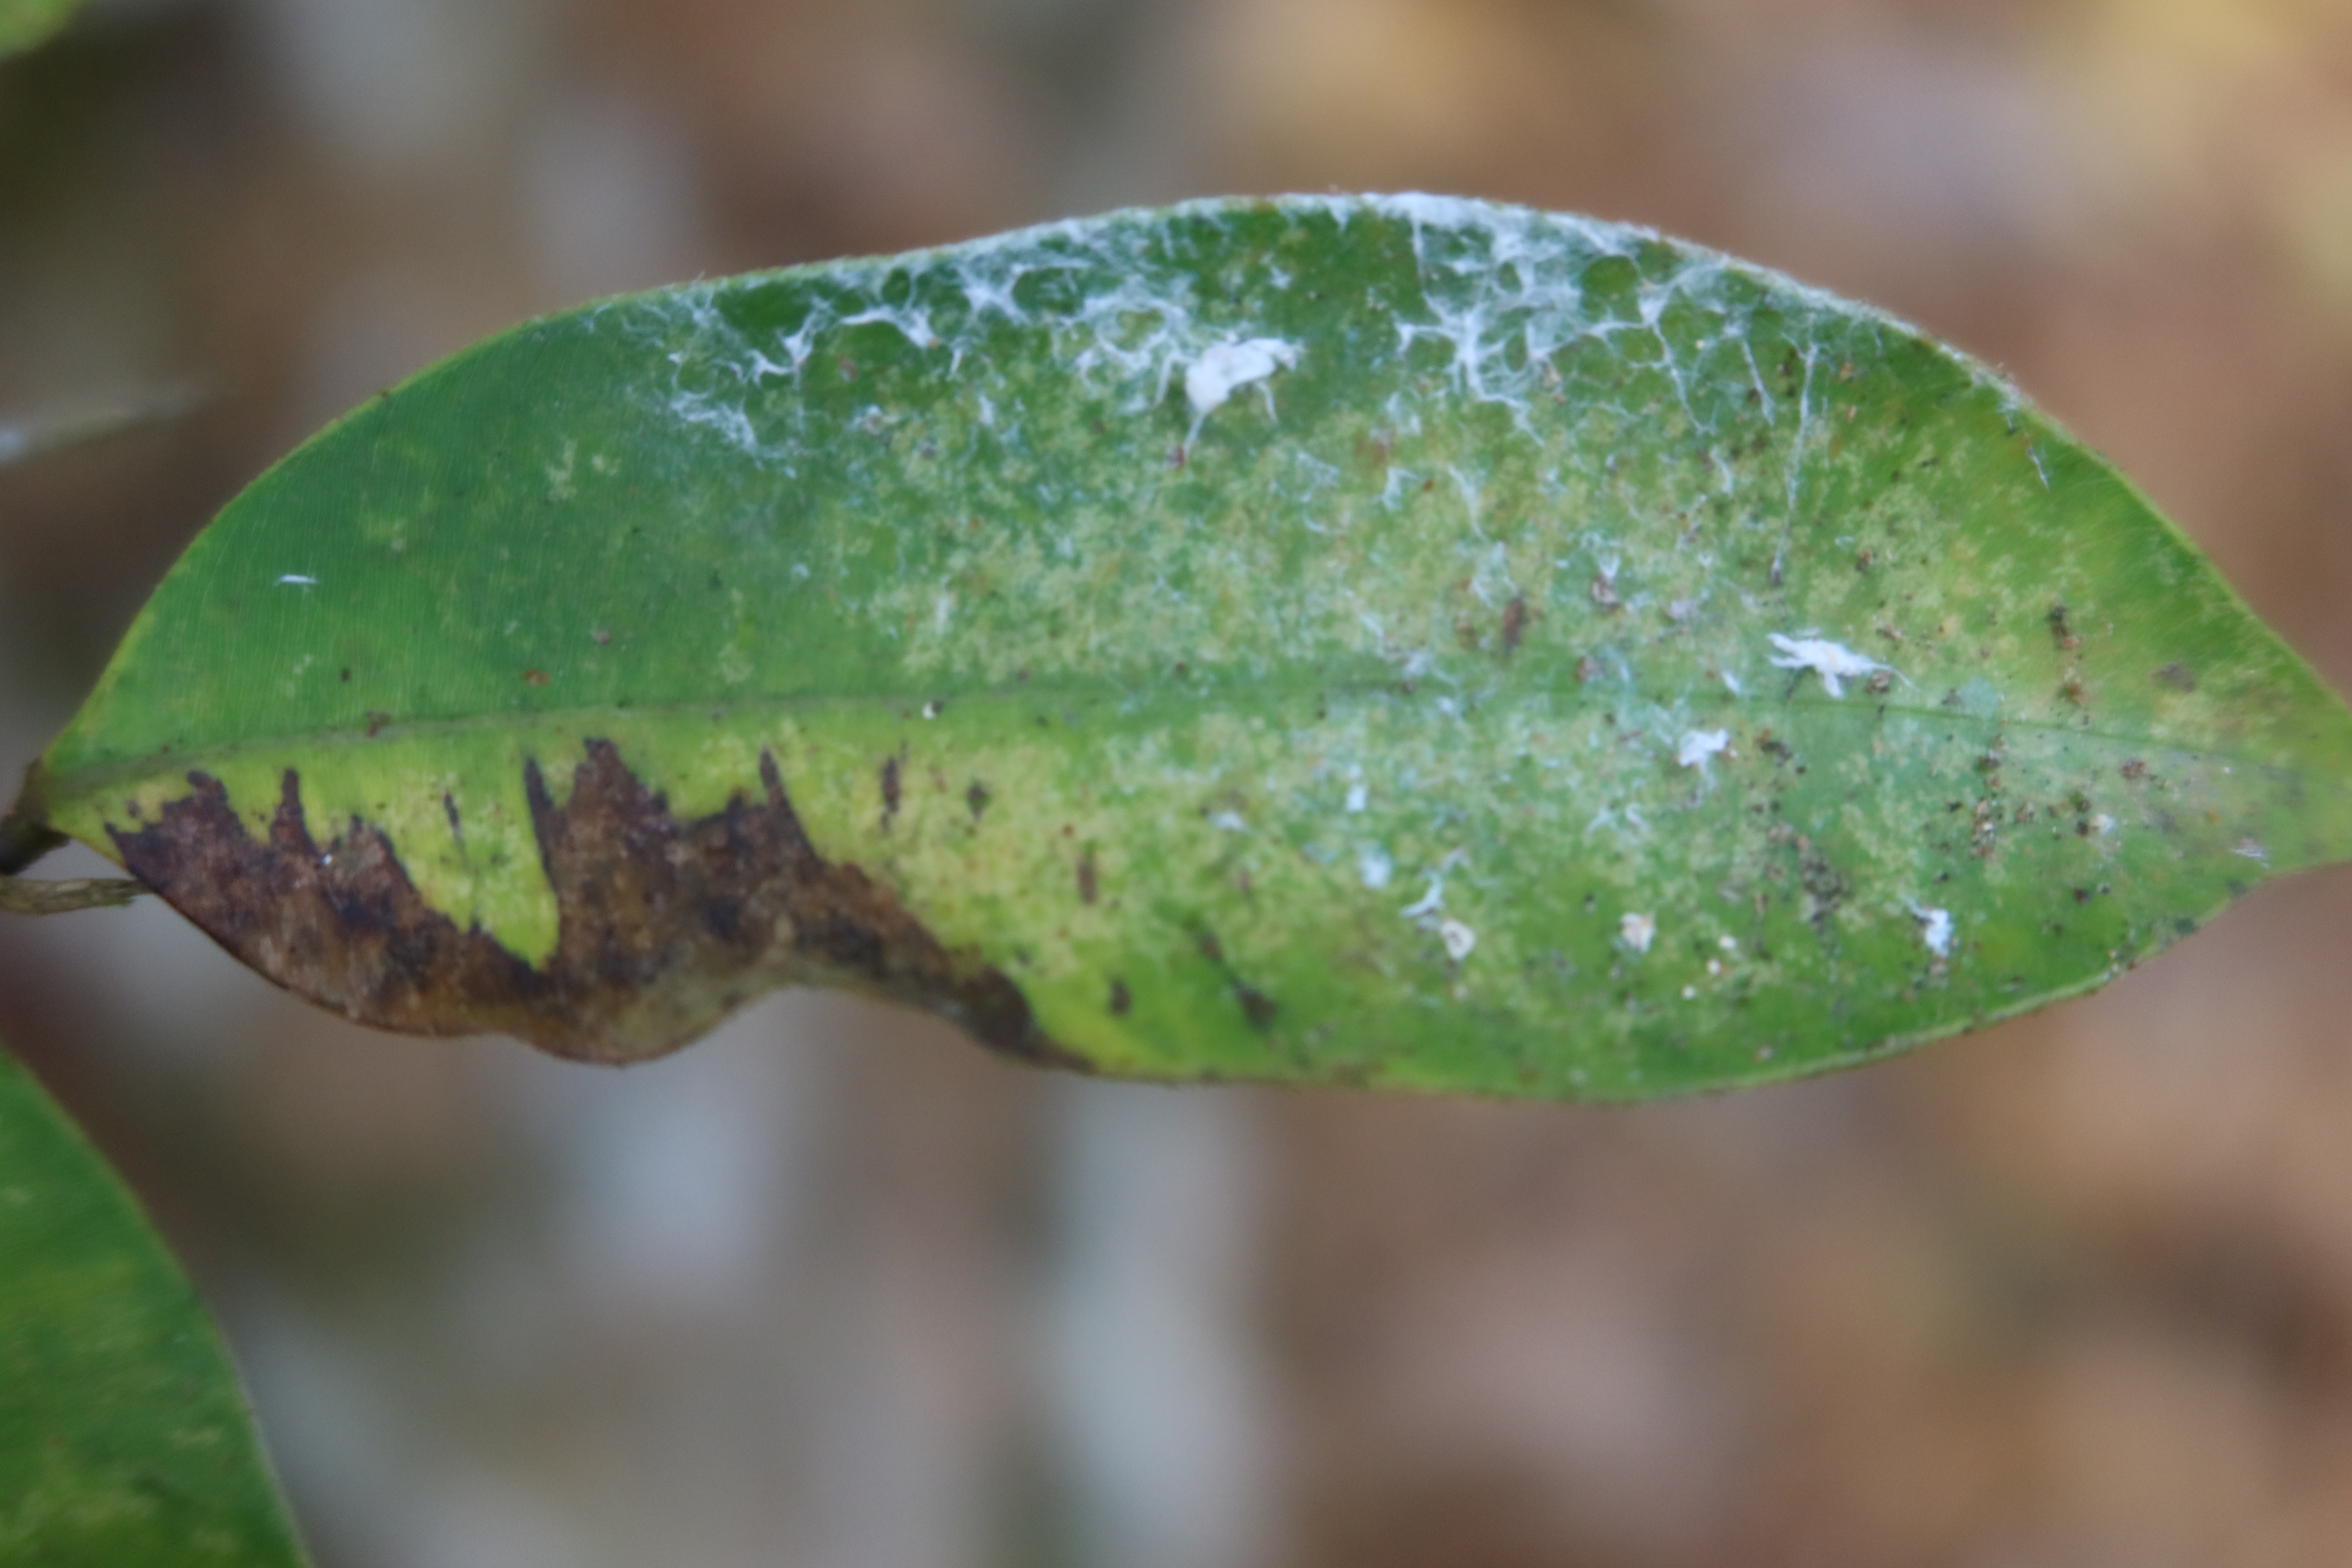
Label: Black spots